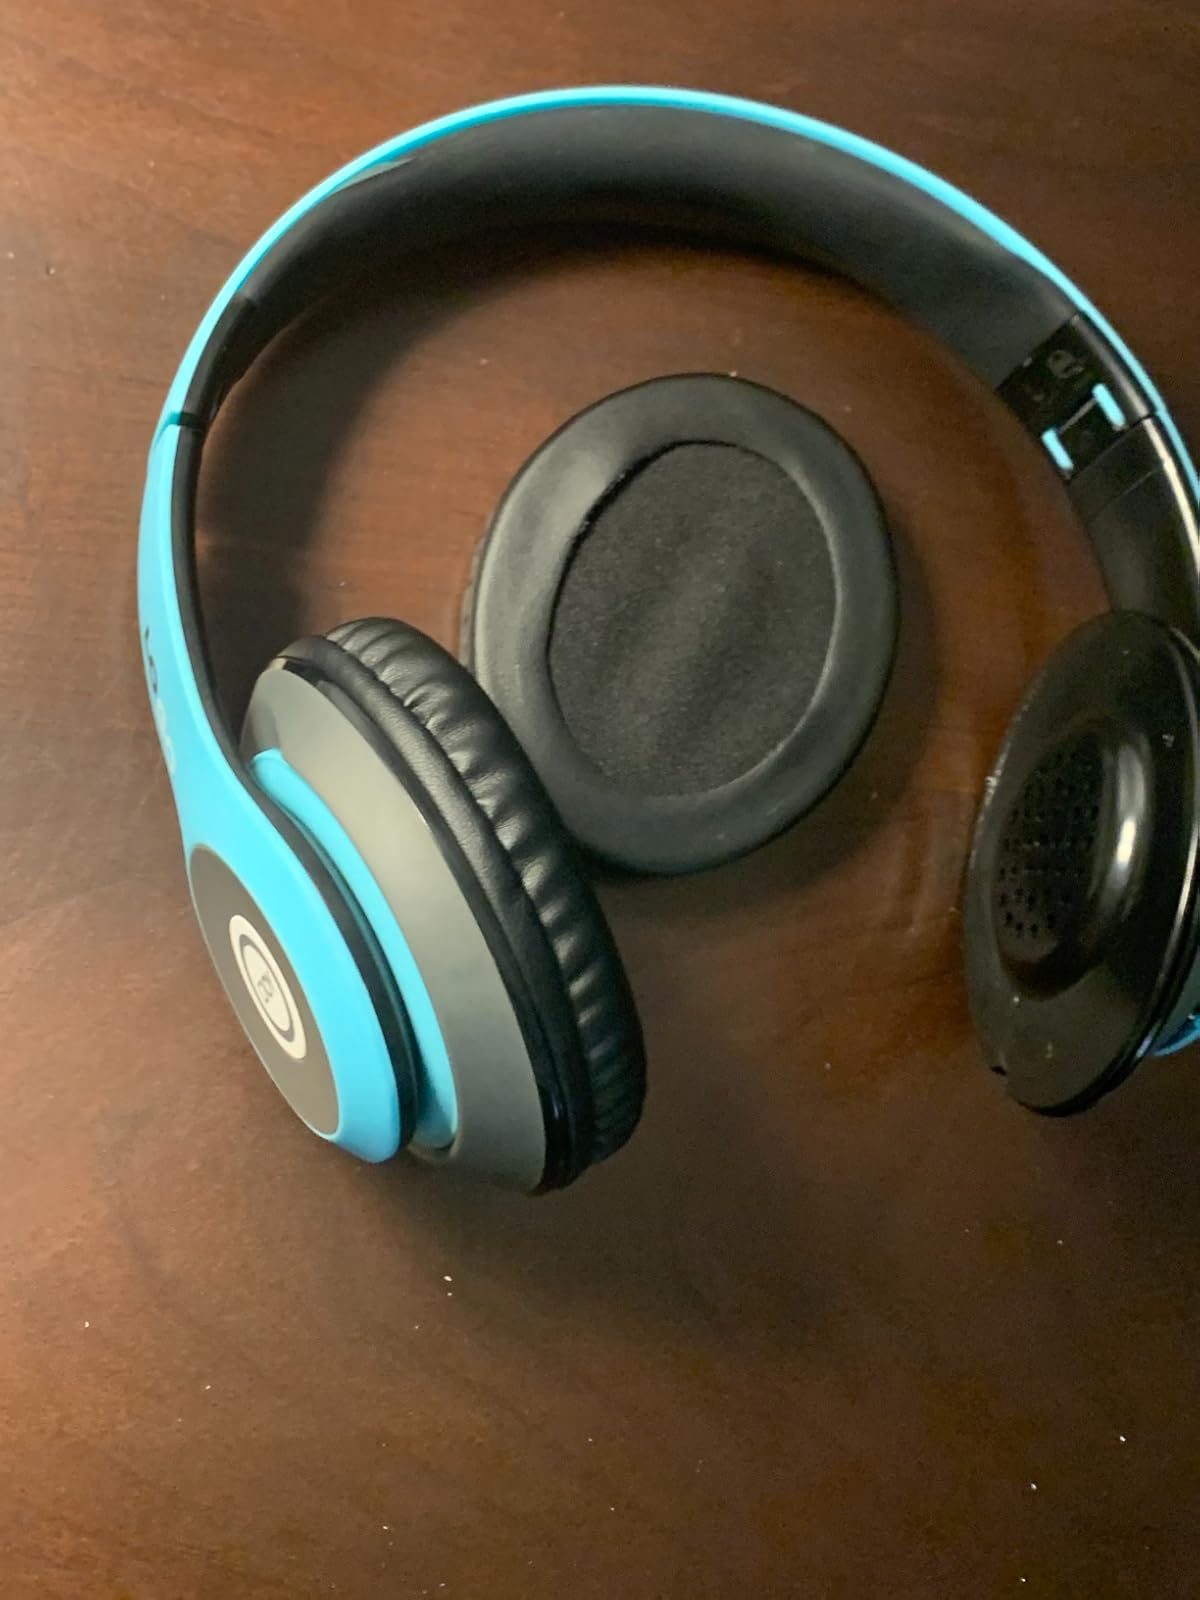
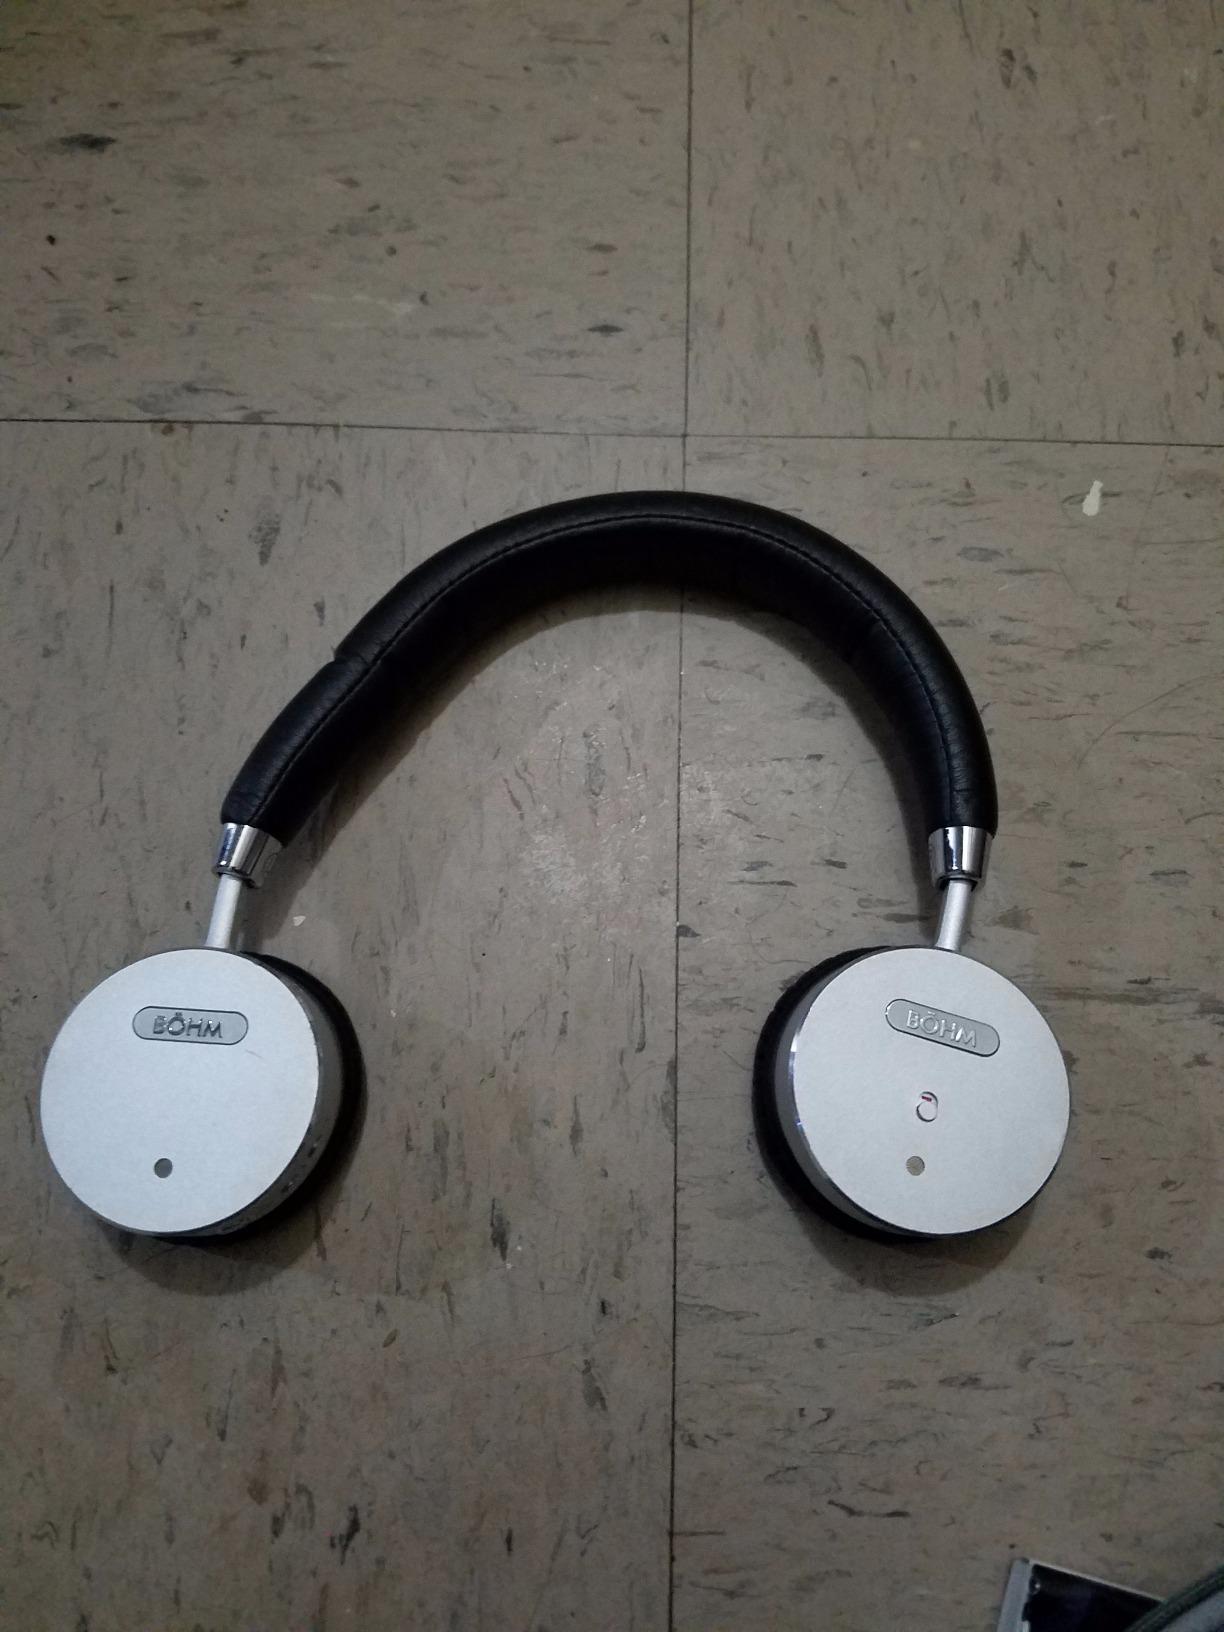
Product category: headphones
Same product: no